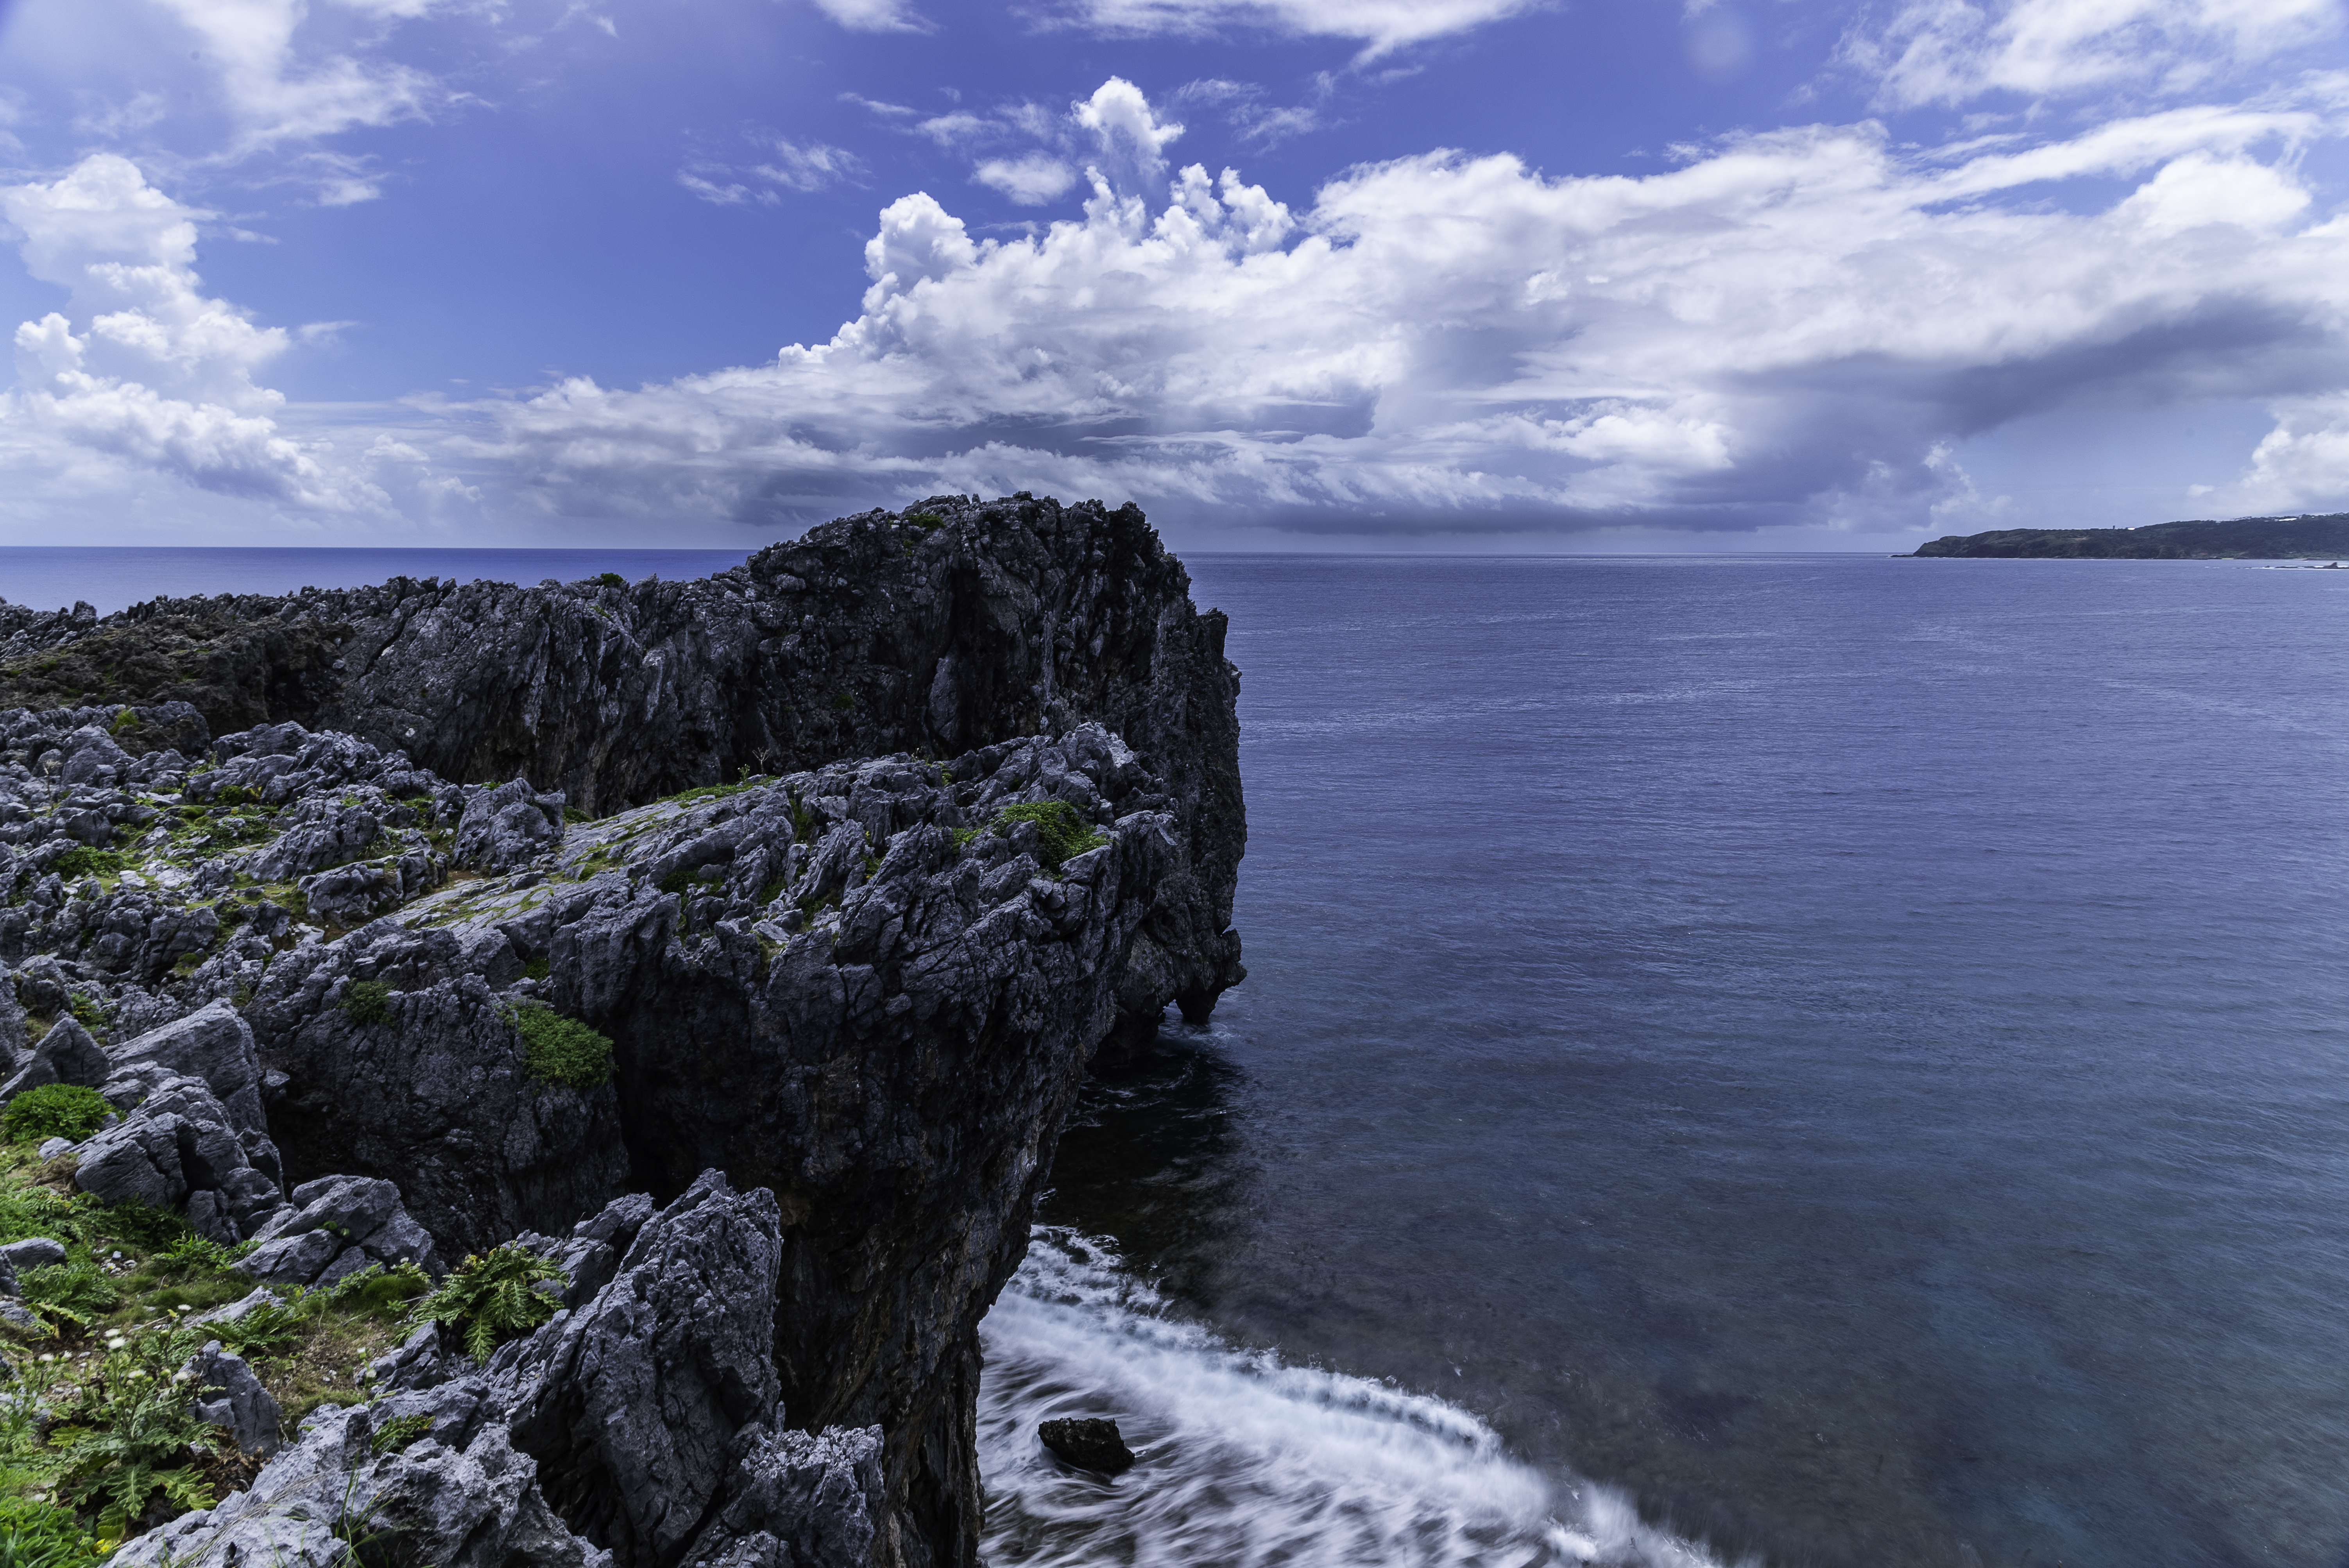
sea, cliff, sky, nature, coast, blue, klippe, ocean, rock, promontory, coastal and oceanic landforms, natural landscape, headland, horizon, terrain, water, shore, cloud, bight, cape, formation, bay, landscape, inlet, mountain, islet, escarpment, tourism, wave